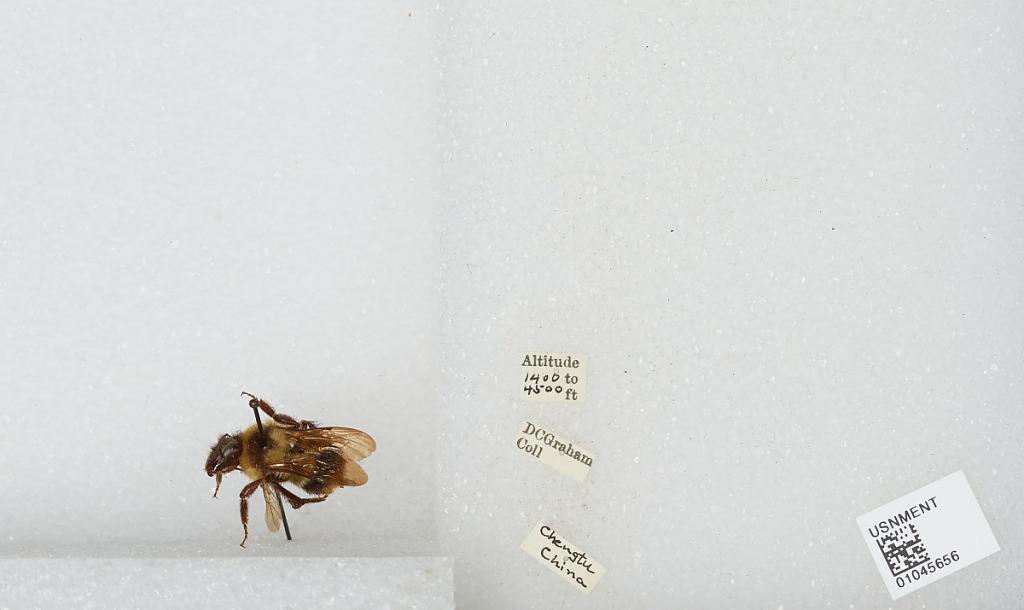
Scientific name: Bombus sp.
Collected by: D. Graham
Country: China
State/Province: Sichuan
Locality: Chengdu